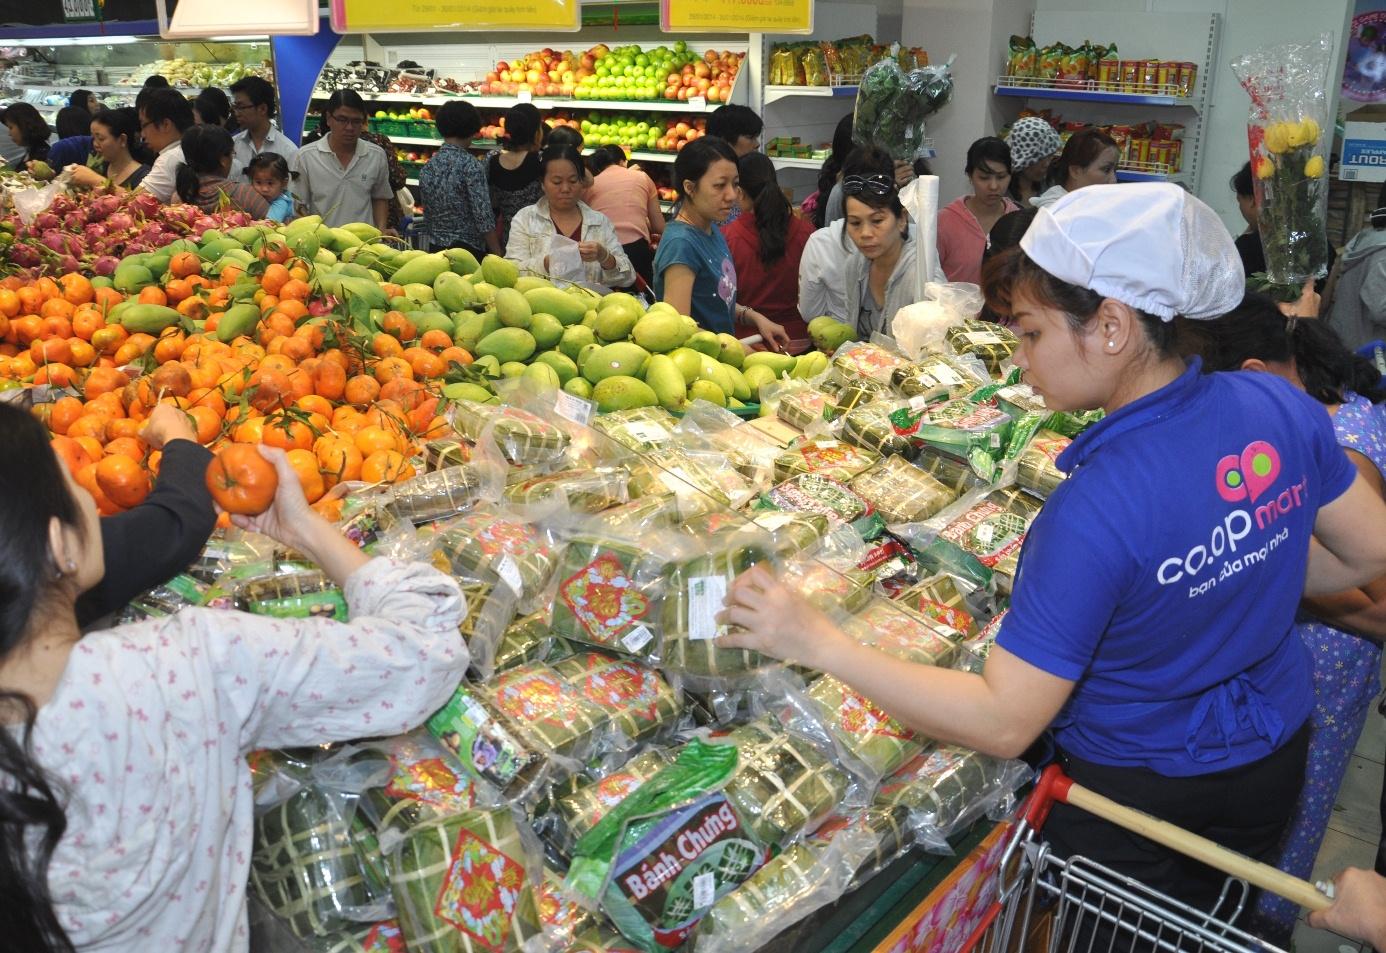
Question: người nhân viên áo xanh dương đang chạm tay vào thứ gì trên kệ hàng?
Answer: gói bánh chưng